Pavillon Guy-Lafleur

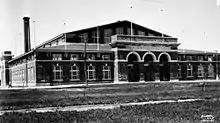

The Pavillon Guy-Lafleur, formerly Pavillon de la Jeunesse, (1970-2024) is an indoor arena, in Quebec City, Quebec on the grounds of ExpoCité. It opened in 1931 as an amphitheatre to replace the Victoria Park Arena destroyed in 1943, it was referred to as Pavillon de l'agriculture (1931 to 1970) for use for agricultural displays for the provincial exhibition or Expo Quebec. Since the 1980s it has been used as a sports venue and has a capacity of 5,000 spectators. It was damaged in a fire in 1949 resulting in restoration work in 1949–1950. The current ice surface was added in 1969–1970.